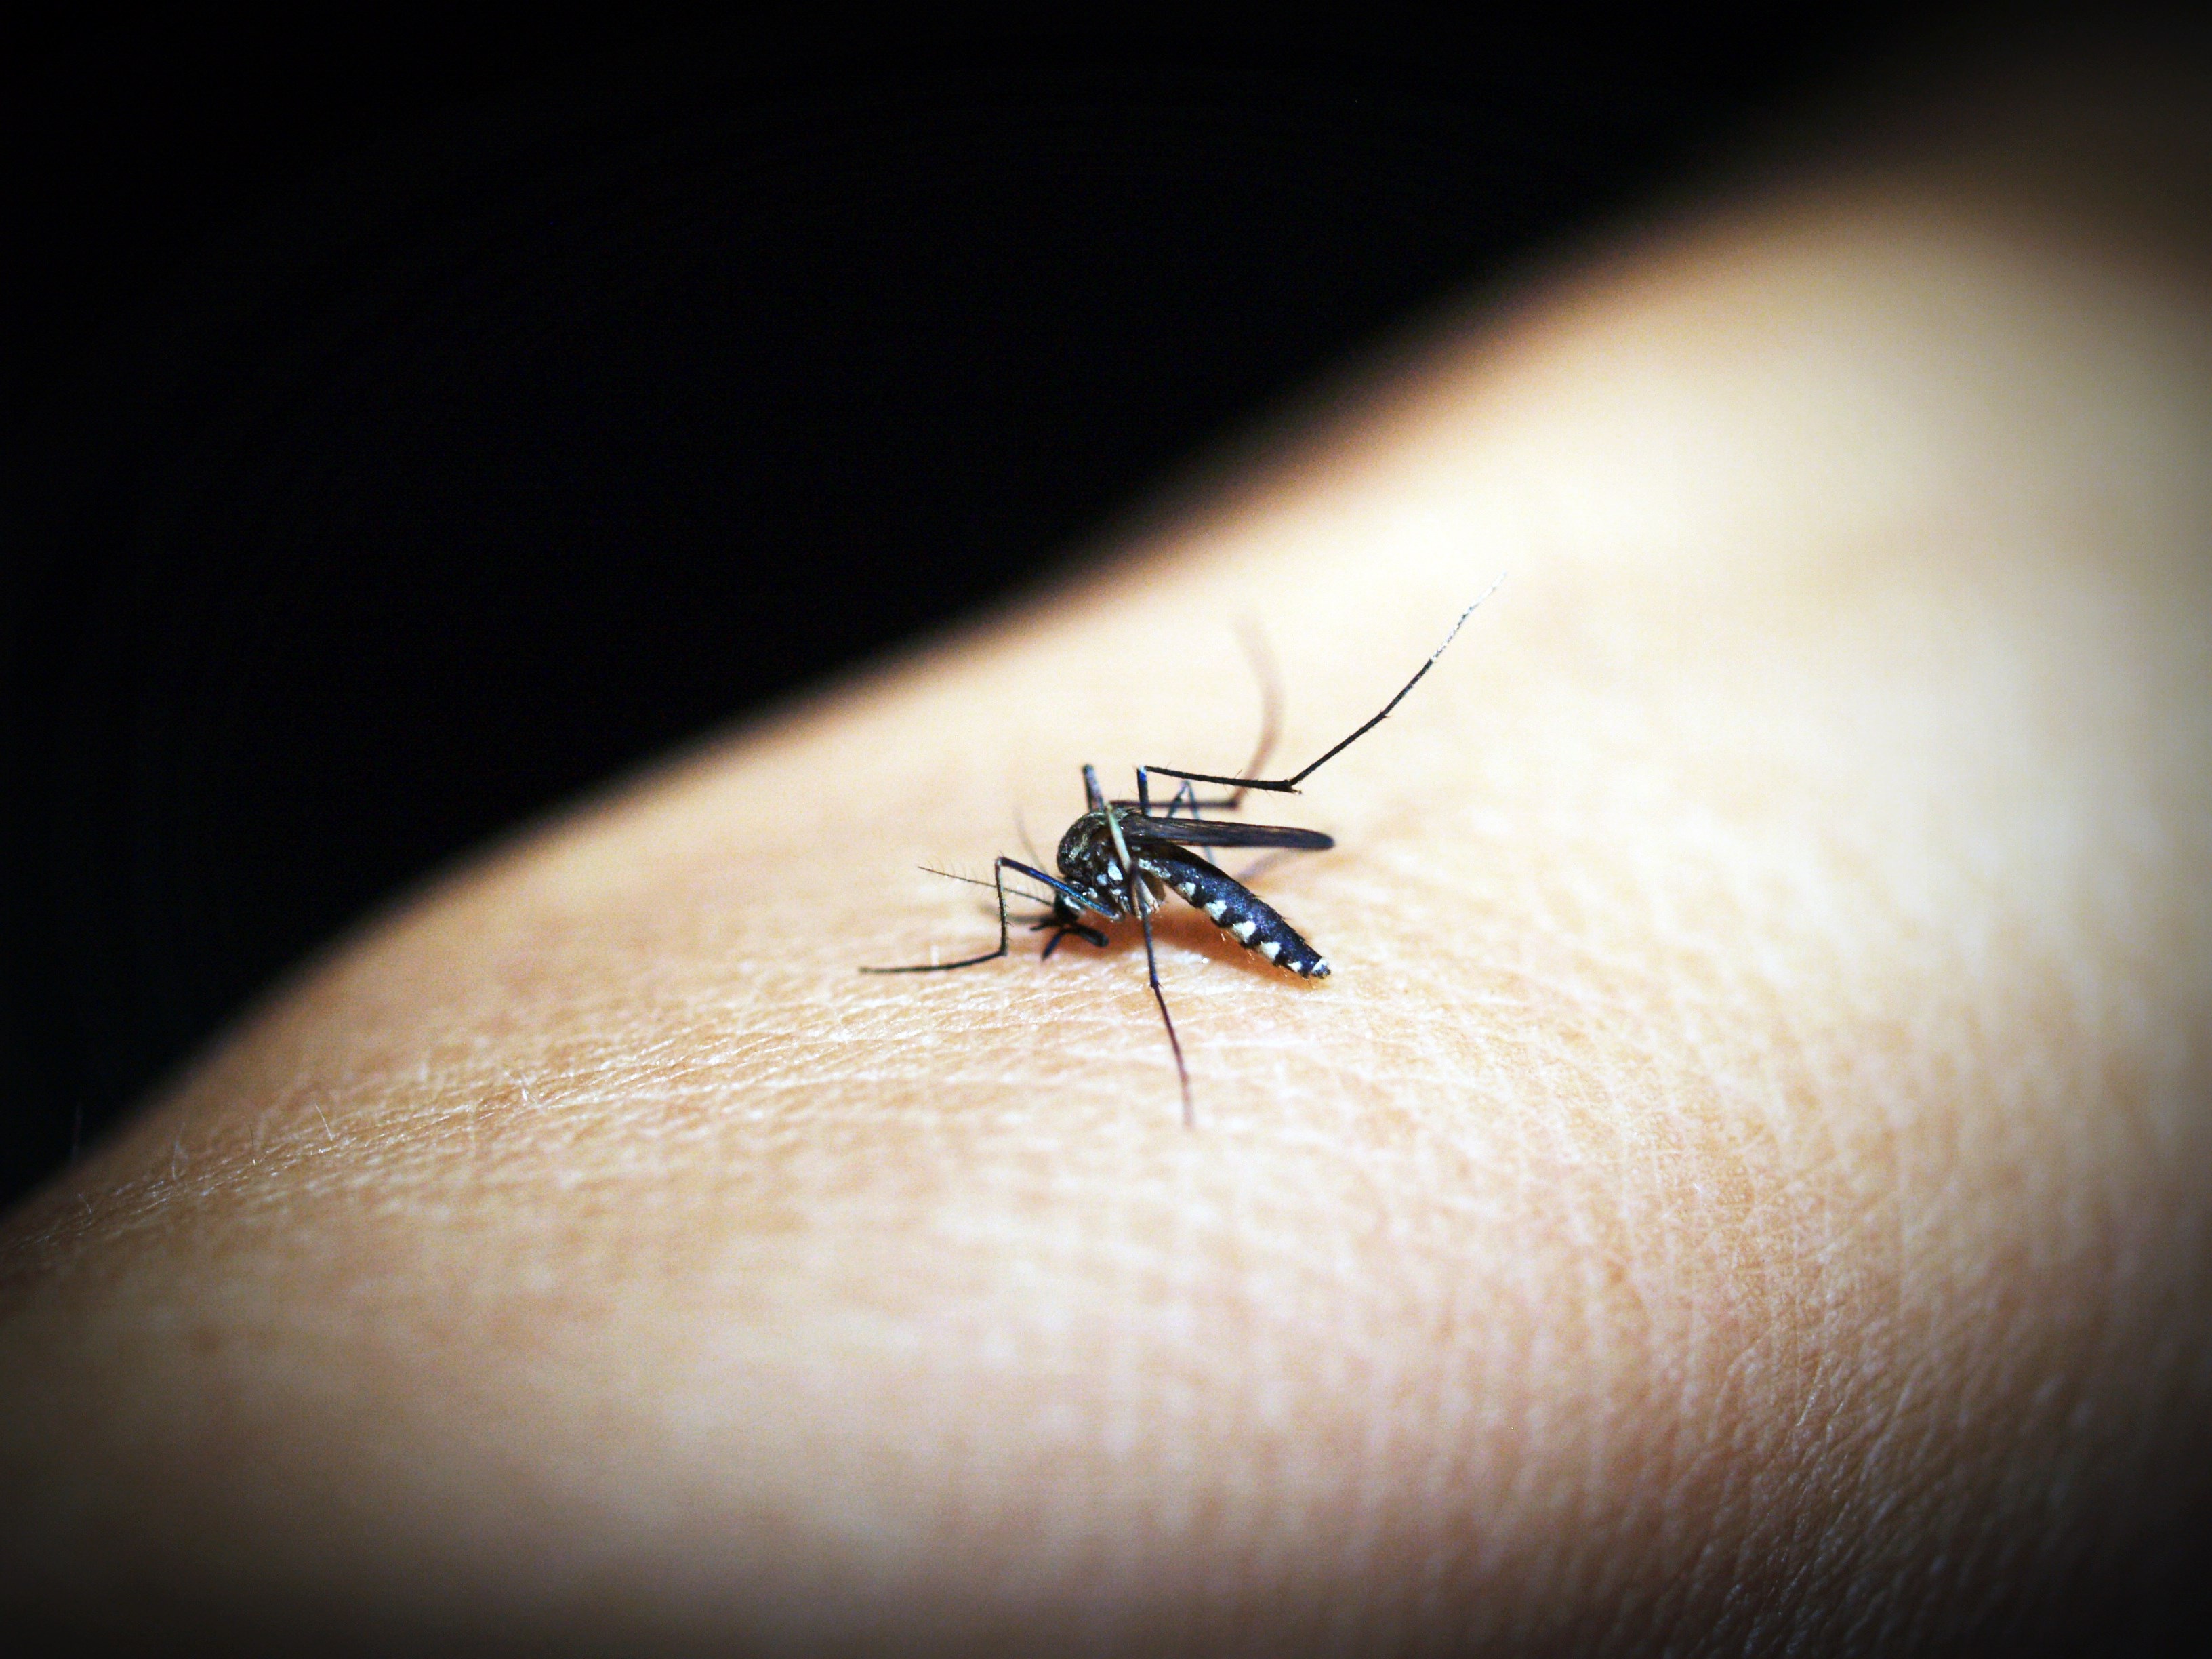
nature, needle, wing, photography, trunk, animal, summer, tropical, insect, macro, biology, small, human, bug, parasite, black, death, medicine, health, fauna, invertebrate, close up, feeding, blood, stinging, skin, parasitic, up, pain, detail, dengue, mosquito, carrier, pest, sting, medical, epidemic, virus, macro nature, macro photography, arthropod, bite, disease, gnat, sucking, malaria, unhygienic, bloodsucker, infectious, magnification, sickness, sucker, dipterus, haustellum